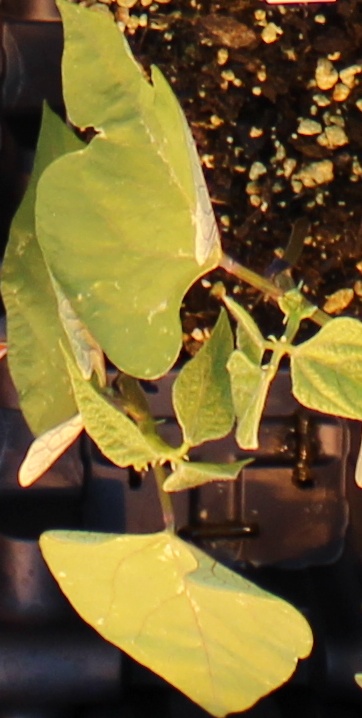
Label: Blackbean